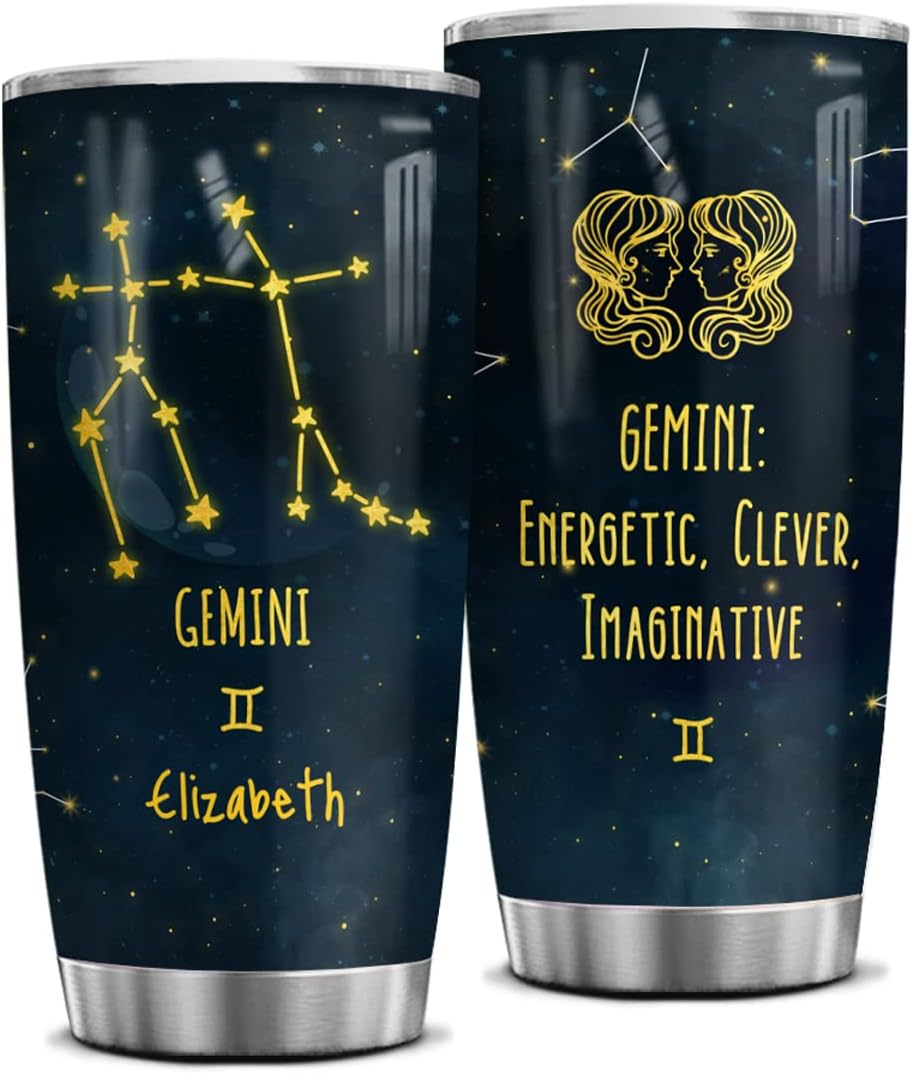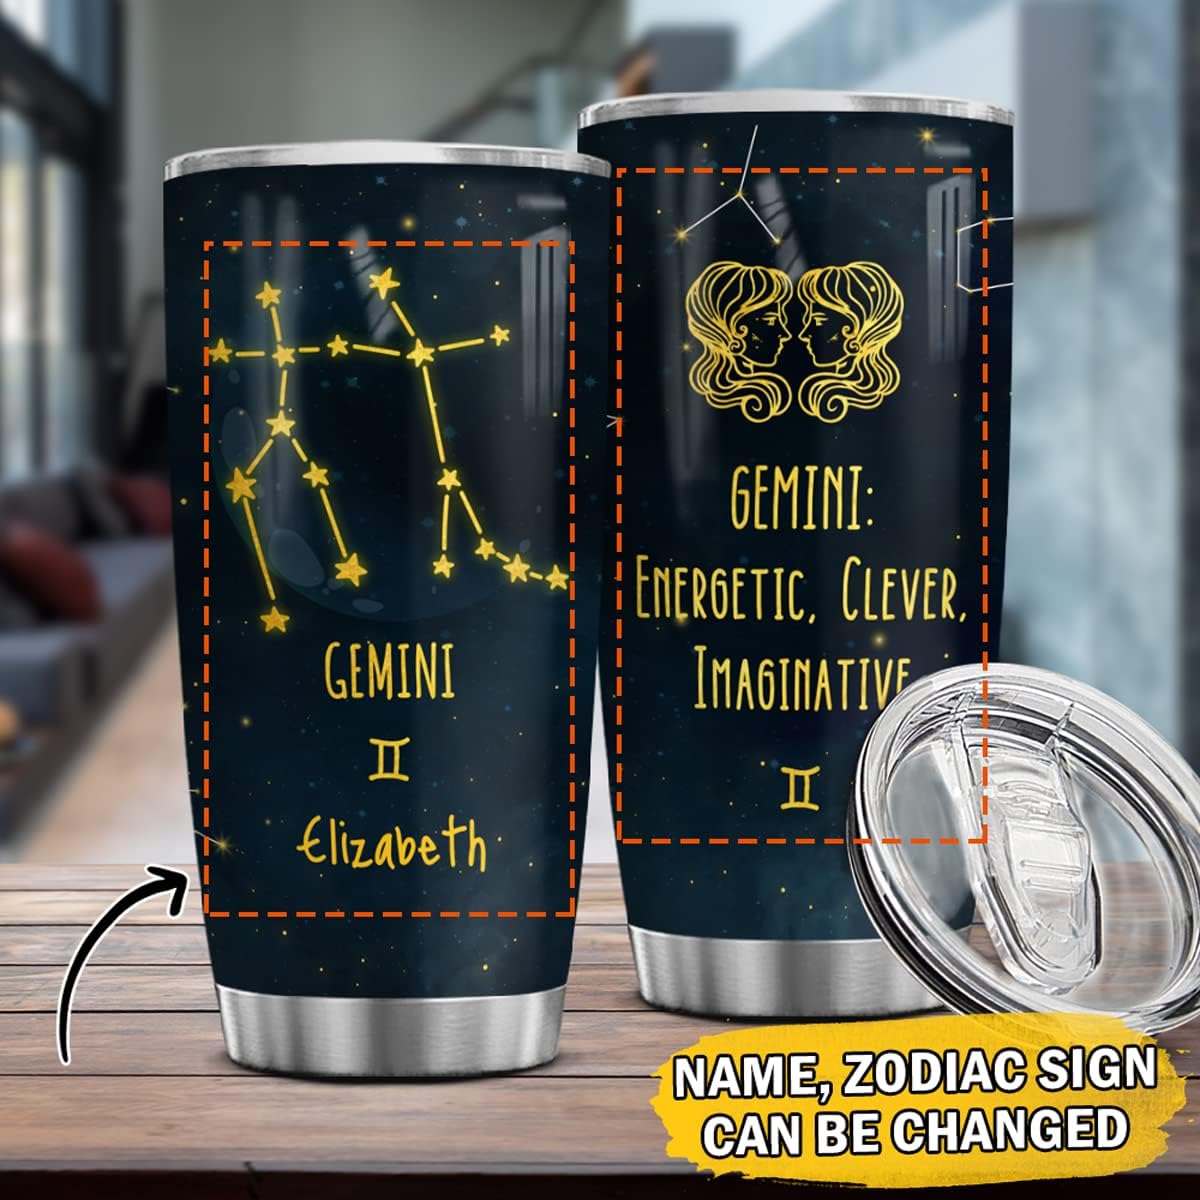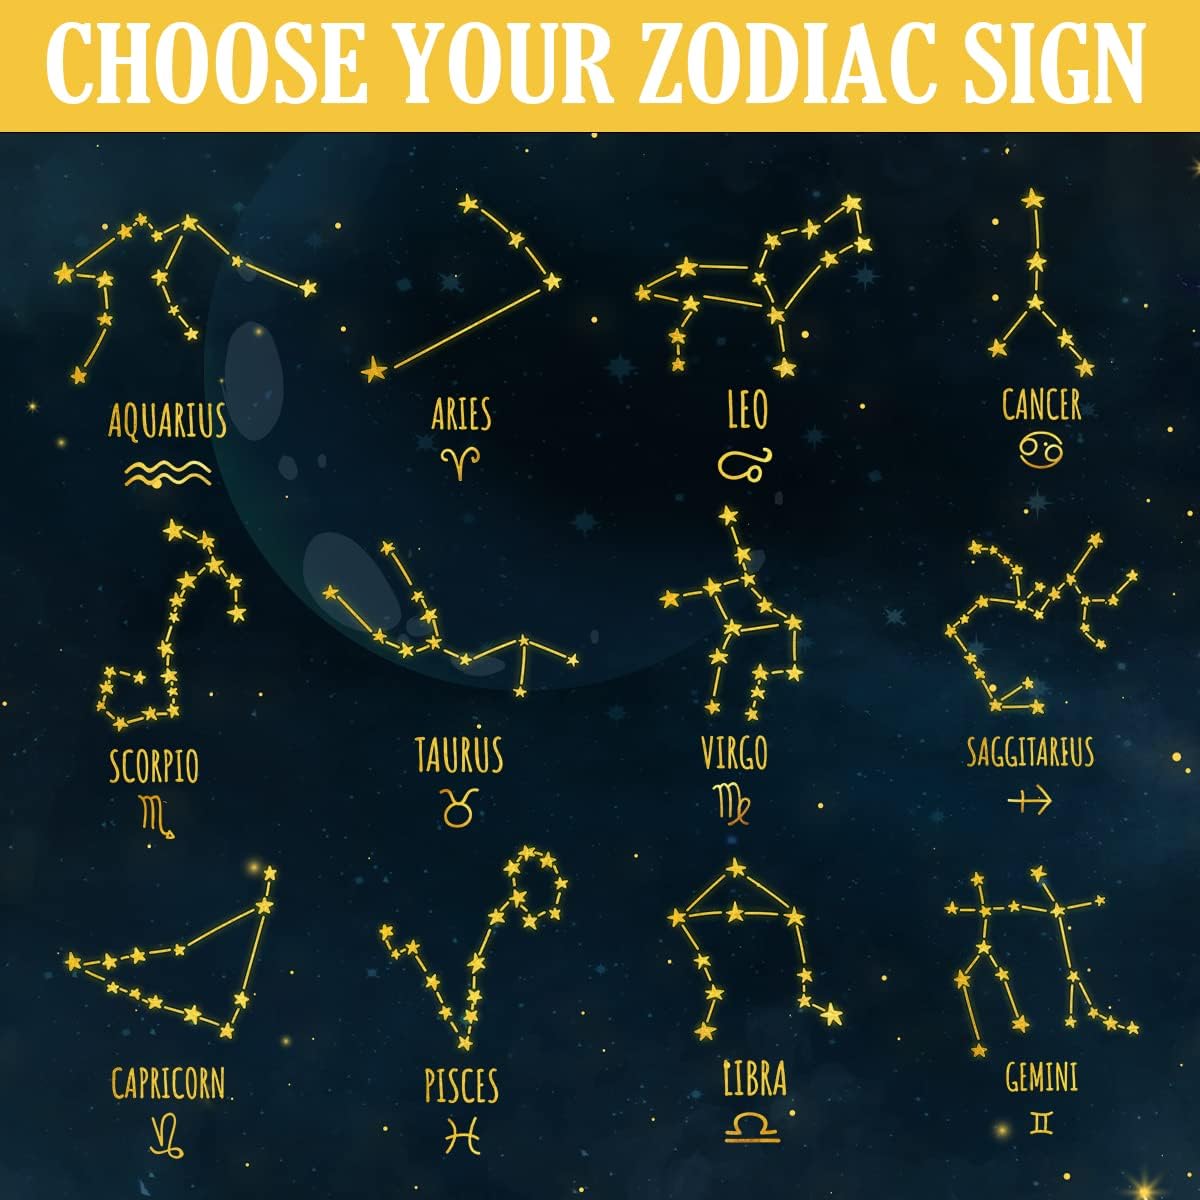
wowcugi Personalized Tumbler Gemini Zodiac Astrology Coffee Tumbler Stainless Steel 20 Oz 30 Oz Insulated Travel Cup June Birthday Present Constellation Gifts for Women Men Best Friends Family
Category: Amazon Home
★ Our Personalized Stainless Steel Tumbler Double Wall Vacuum Insulated Travel Coffee Mug are the perfect accessories for your daily life. ★ One of a kind gift for graduation, Mothers' Day, Fathers' Day, Christmas, birthdays, Thanksgiving, retirement, Appreciation Week, your friends, girls weekend, family, special ones, or yourself to take your style wherever you go! ★ They are constructed of high-quality 18-8 stainless steel and are vacuum insulated which helps keep your drink at a perfect temperature for hours. ★ Perfect for driving or traveling, staying home or working in the office or many activities, including sports, gym, fitness, and so on. ★ Vibrant color reproduction. Superb finish and lasting quality. Made of rust-resistant and stainless steel, so it is very easy to clean. Fits in most car cup holders. ★ One Package Includes: 30oz or 20oz Personalized Tumbler (depending on your option) x 1 Lid.
Features: This personalized Zodiac Tumbler which is designed with star constellation of each Zodiac sign will make a great gift for family, friends, wife, husband, coworker, neighbor on birthday, Christmas, Mother's Day, Father's Day, Graduation, Valentine's Day or any occasion. Customize this tumbler just in time for the luckiest day of the year! | Available in 2 sizes: 20 oz & 30 oz. Fit most of the cup holders and is perfect for use anywhere - home, school, office, workplace or outdoor activities. Please keep in mind that the actual product color may vary from the images shown due to different computer monitors or mobile color displays. | Wowcugi's tumbler has double-walled, vacuum insulated design, which helps keep your favorite beverage cold & hot for hours. | Known for its strength and purity, our tumbler won’t break, rust, retain or transfer flavors. Therefore, our personalized tumbler cups allow you to drink without worrying about rust stains or metal taste. | Each tumbler comes with an Anti-Leak, BPA-Free flip lid. Its lid is designed to be leak-resistant to prevent any major spills. Allow you to drink without worrying about toxic materials.